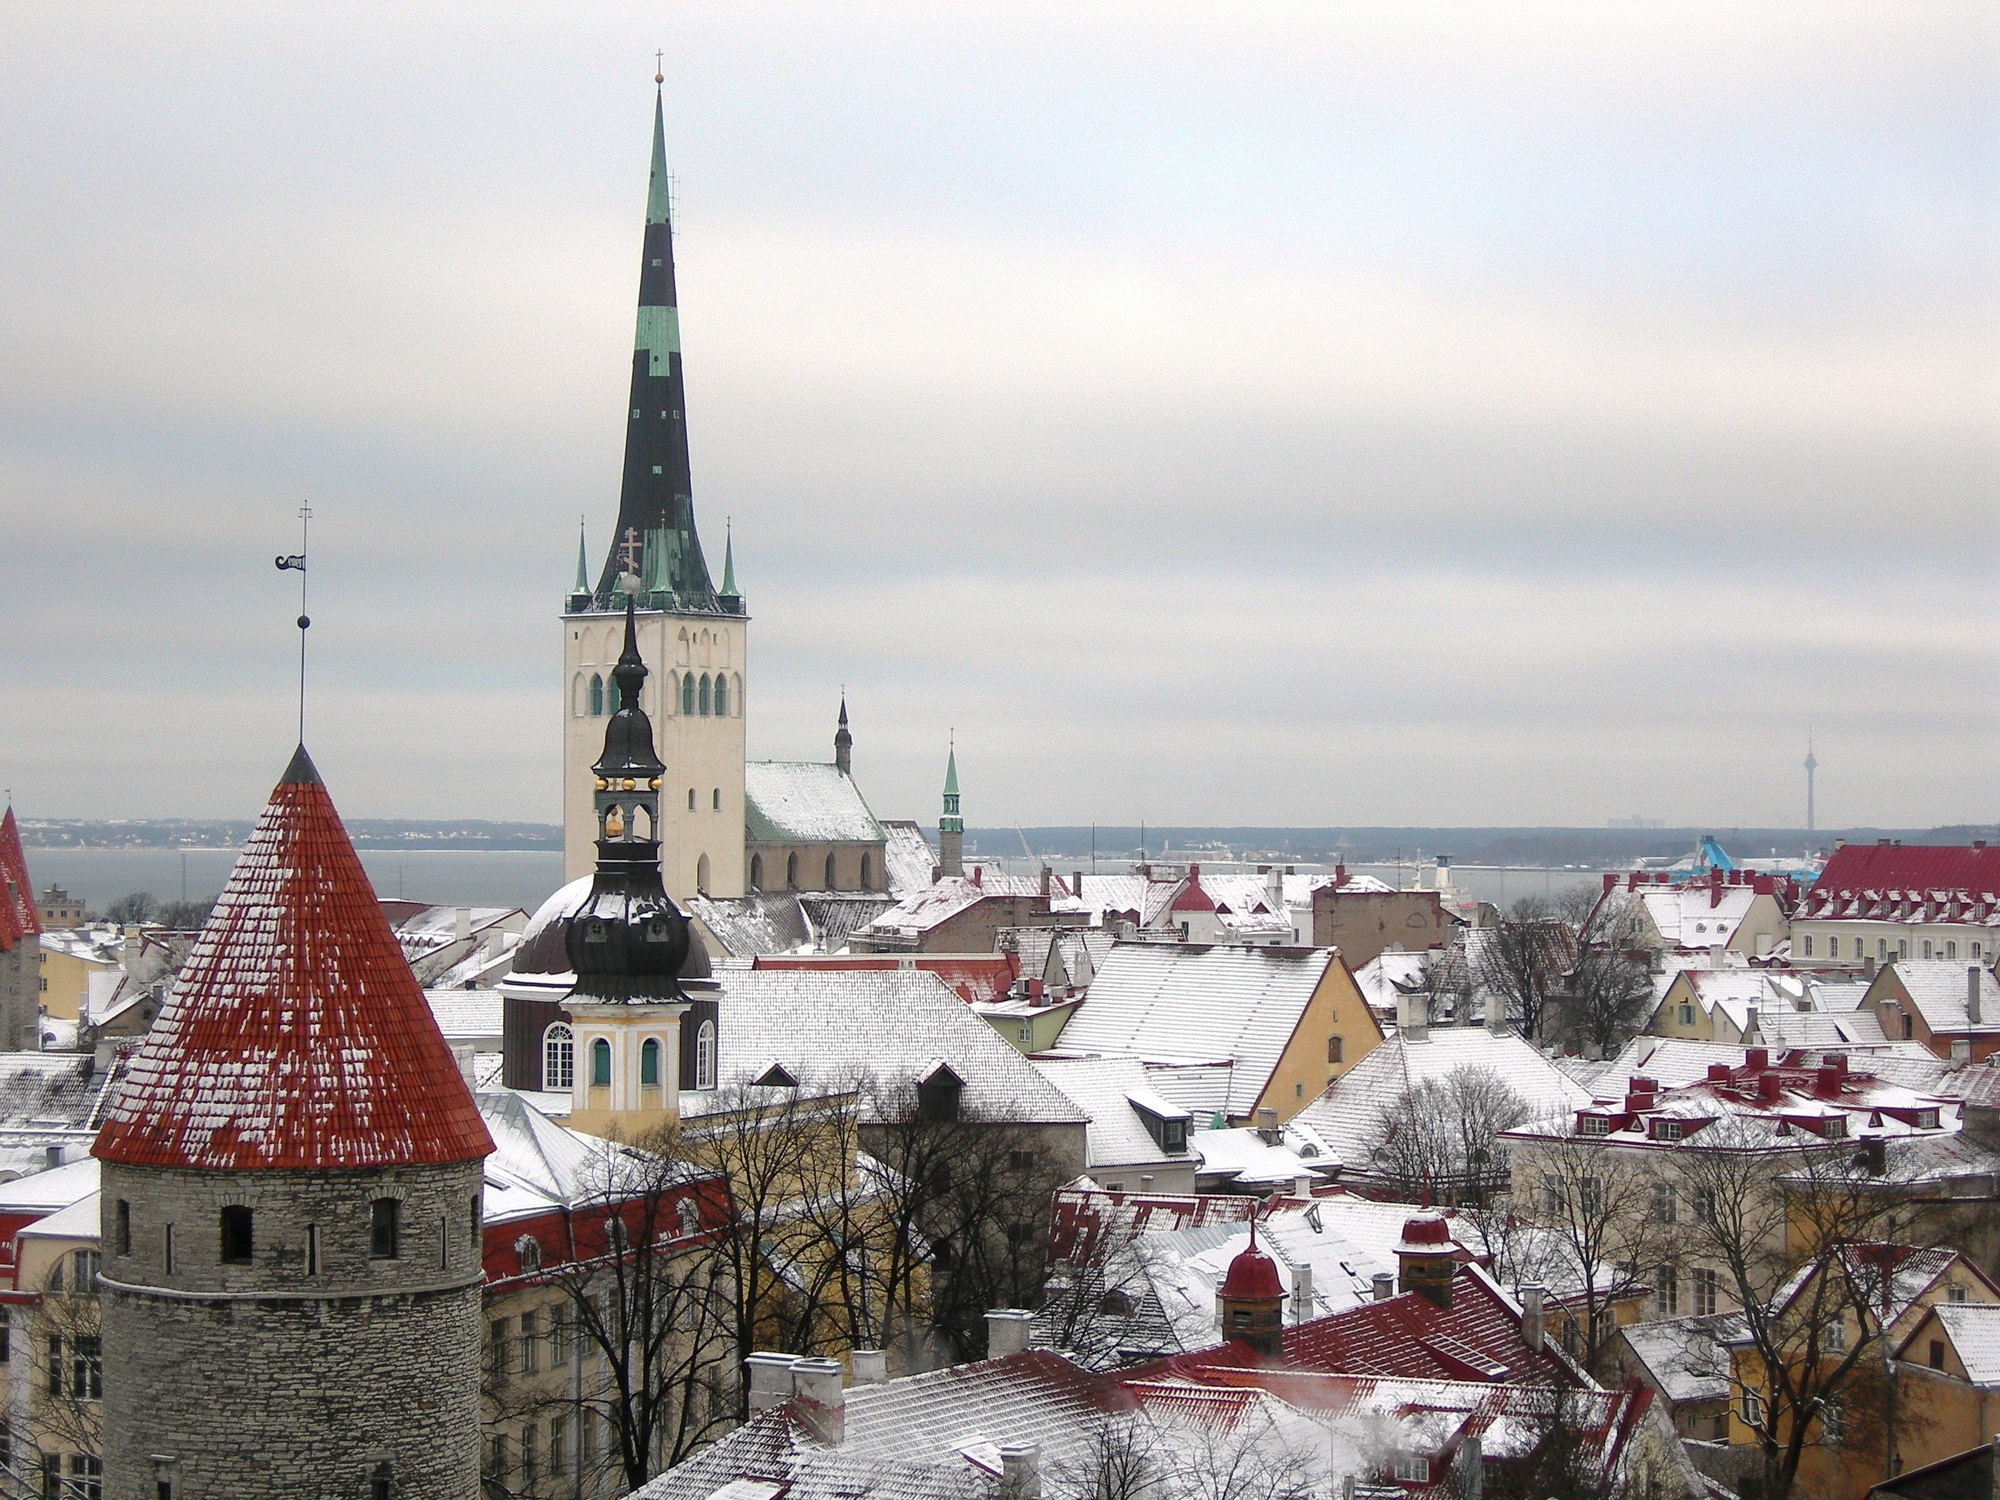
snow, winter, sky, town, cityscape, travel, weather, tourism, season, clouds, resort, beauty, estonia, tallinn, the baltic sea